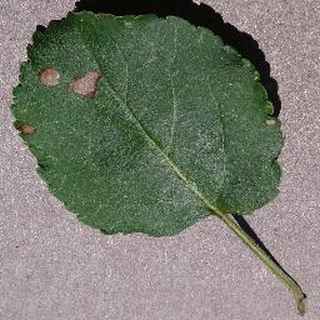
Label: apple_black_rot